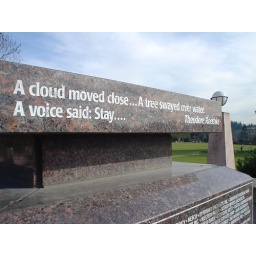
A cloud moved close...A tree swayed over water. A voice said: Stay...Theodore Roethke